Prempeh College

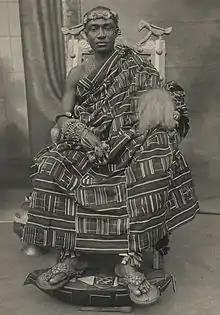
Asantehene Prempeh II, benefactor of the college

The school uniform includes a green shirt with the college crest along with a brown short(Awura abena). Students wear this to class on a daily basis. For ceremonial purposes, students wear a green jacket with embroidery of the college crest. The college blazer (suit) was in use from the beginning in 1949, was dropped in the 1980s, and was revived in 2003. Students wear the college suit for ceremonial purposes, such as speech days and graduation ceremonies.